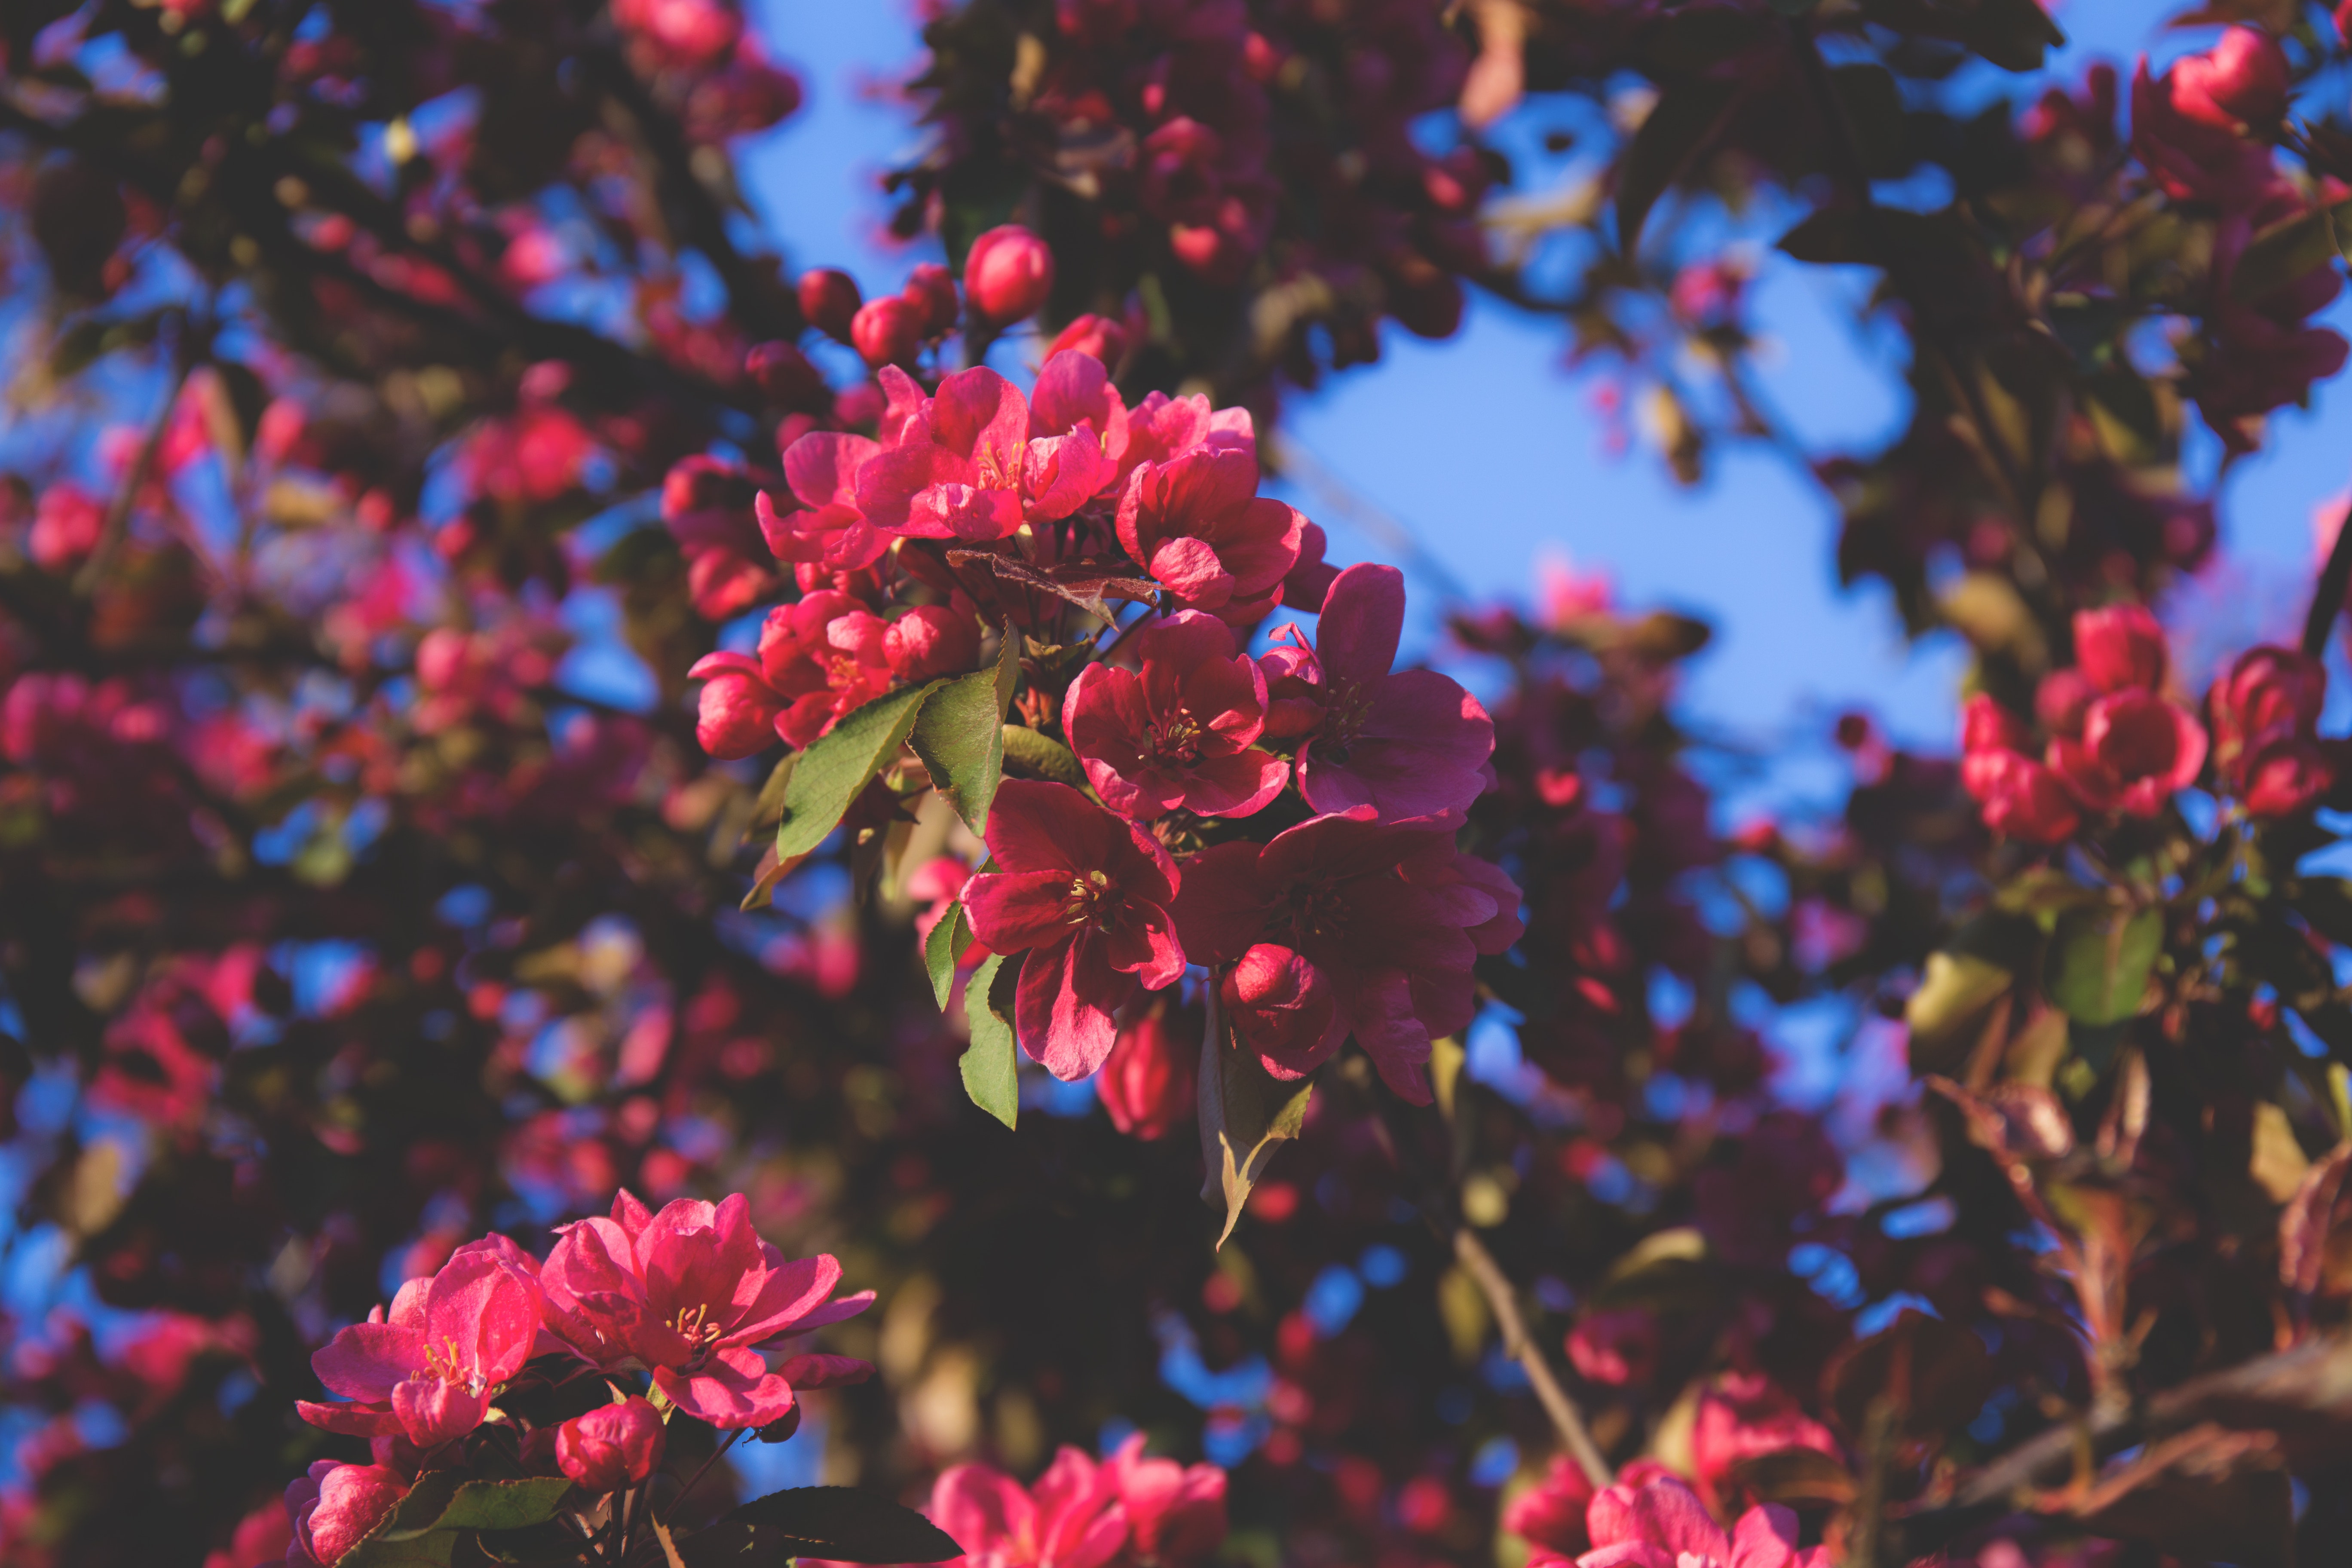
tree, flower, plant, pink, spring, woody plant, flowering plant, branch, leaf, twig